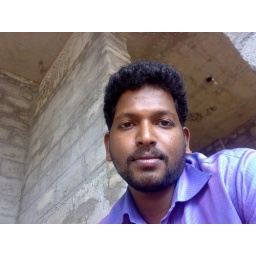
Raaz in blue shirt in spledid aparna project